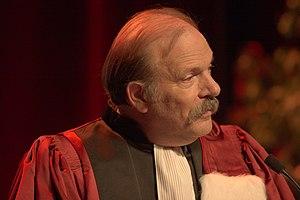
Moshe Vardi donnant son discours de réception de docteur Honoris Causa de l'Université Grenoble Alpes (dans l'Amphidice). Il porte la robe amarante de professeur de sciences exactes, selon le cérémonial universitaire français, avec l'épitoge qui lui a été épinglée lors de la cérémonie.